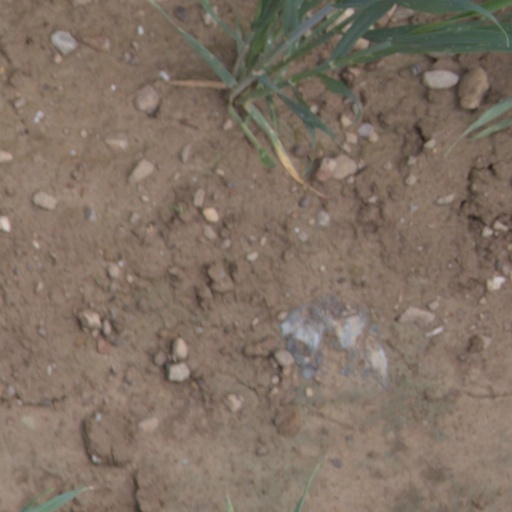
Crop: wheat